Housing at the Massachusetts Institute of Technology

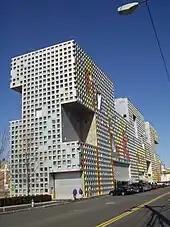
Simmons Hall, viewed from Brigg's Field

New Vassar (W46) is the newest completed dormitory, opened for the first time in spring semester 2021, accommodating 450 students.